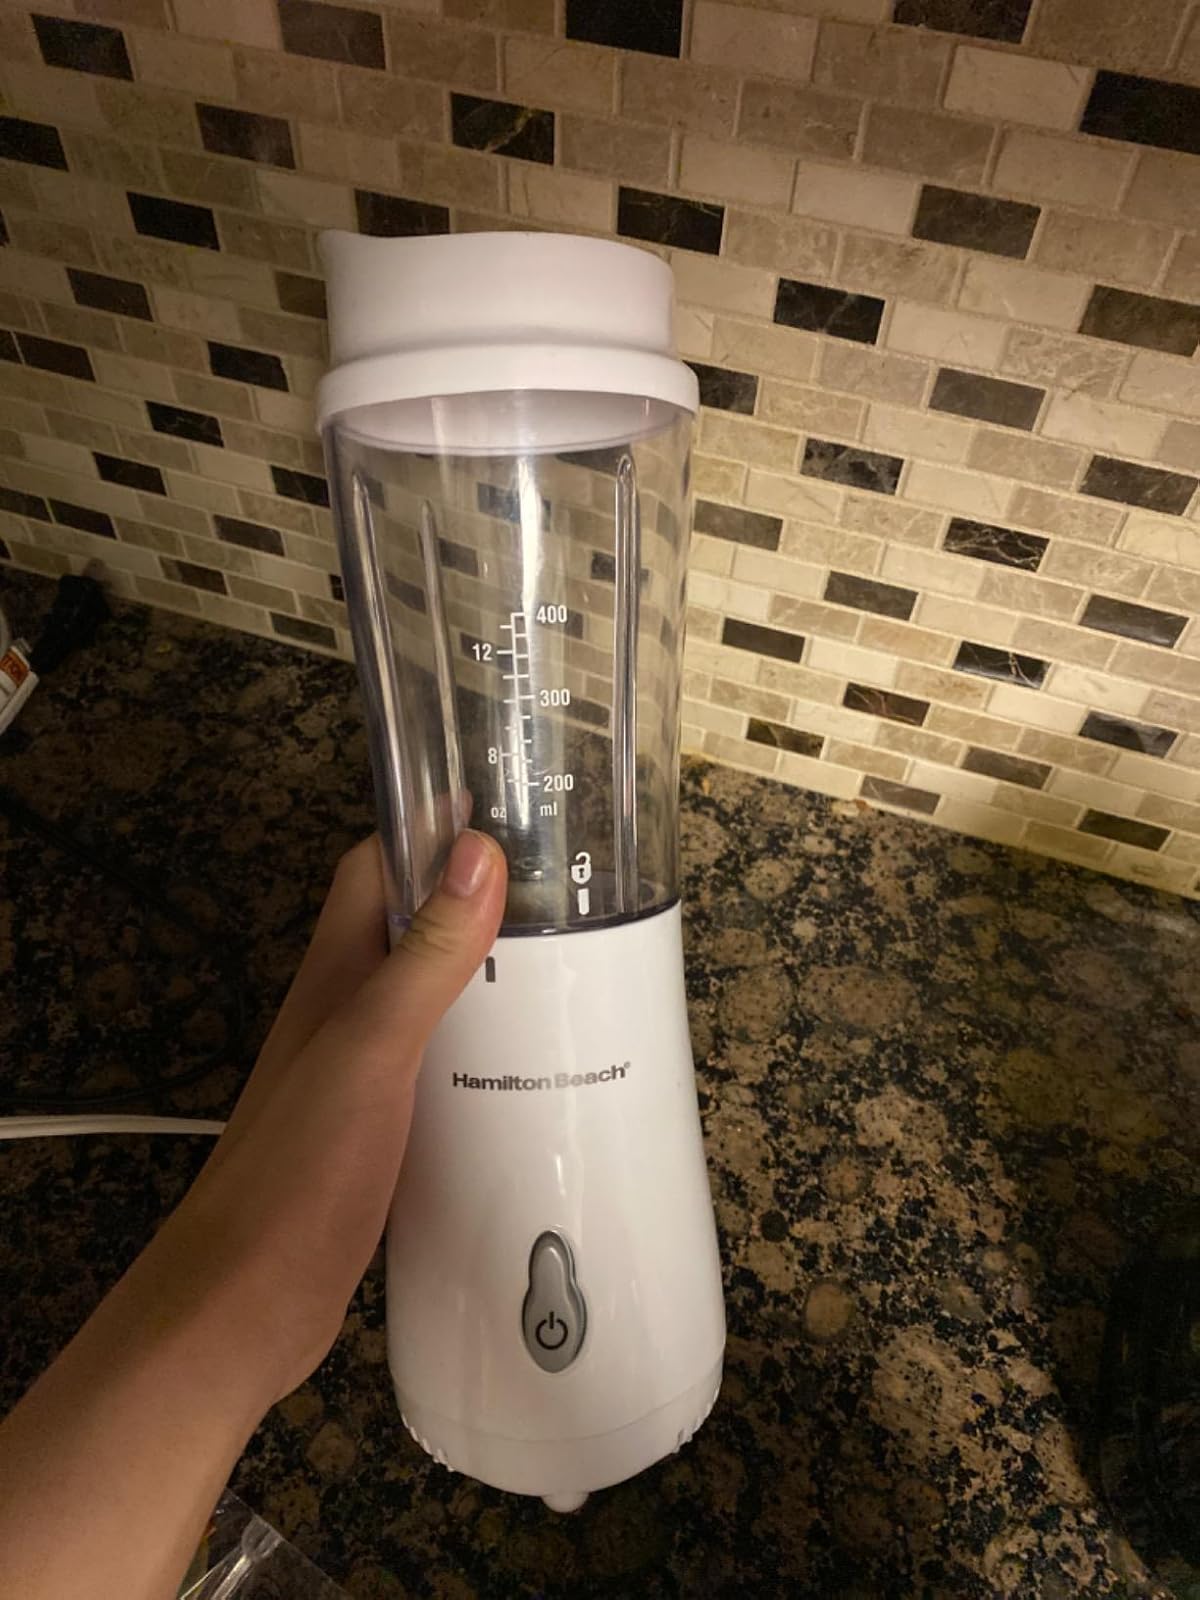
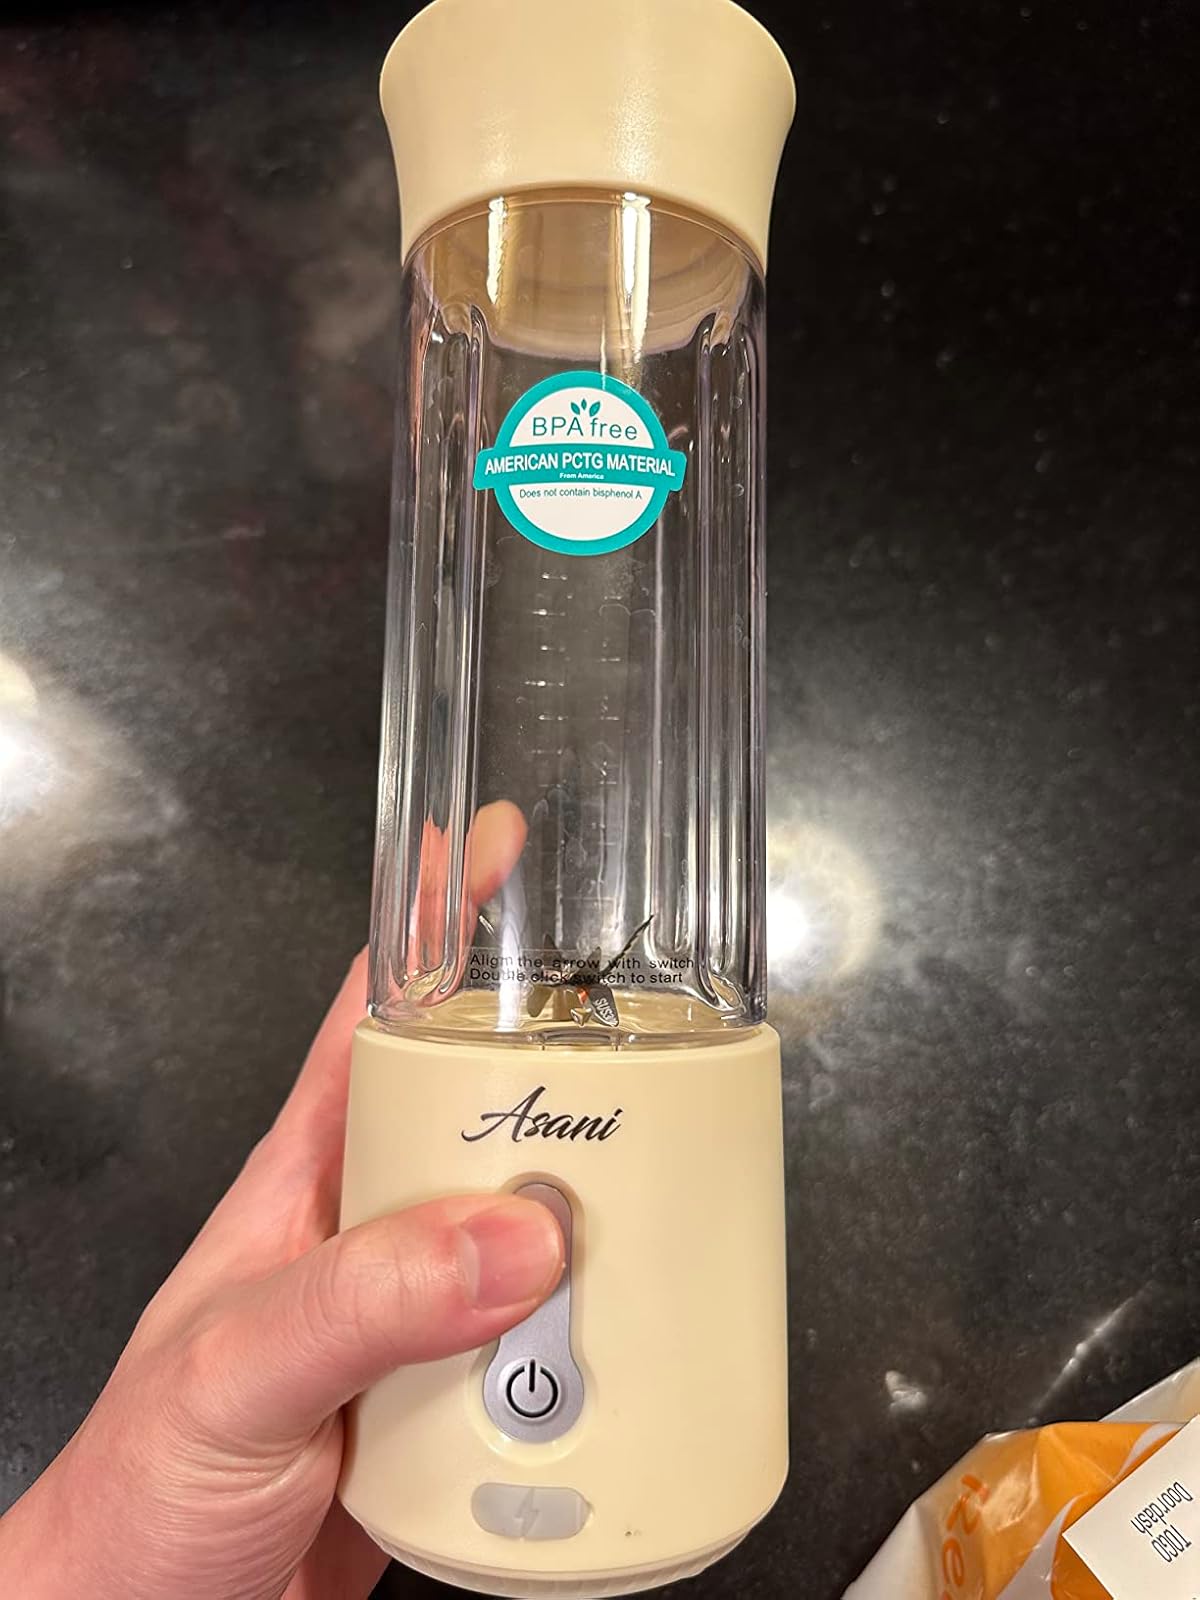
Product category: items_blender
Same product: no